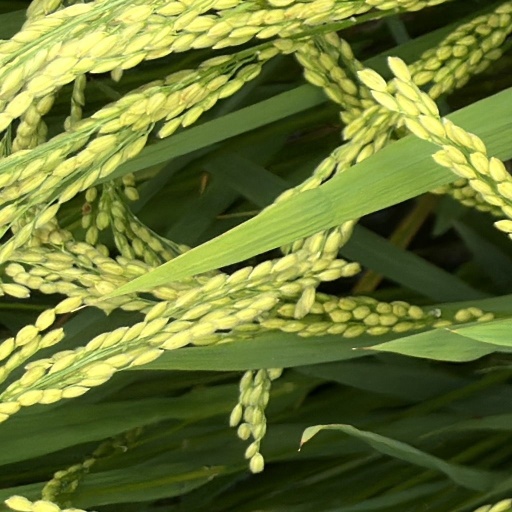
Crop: rice